Øm Abbey

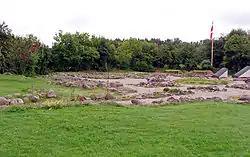
Øm Abbey ruins

Øm Abbey ("Øm Kloster") was a Cistercian monastery founded in 1172 in the Diocese of Aarhus near the town of Rye, between the lakes of Mossø and Gudensø in central Jutland, Denmark. It is one of many former monasteries and abbeys in the highland region of Søhøjlandet.